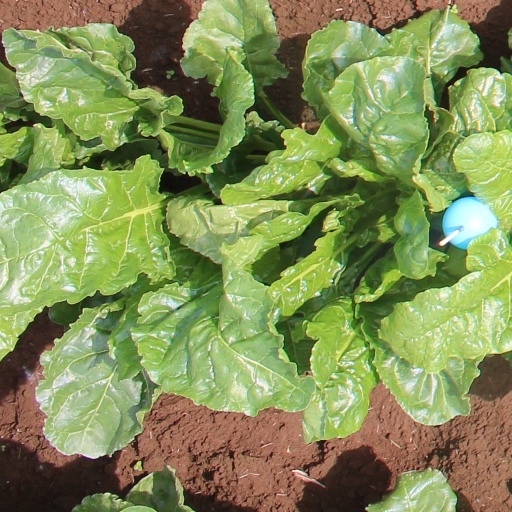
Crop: sugar beet